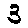
Label: 3